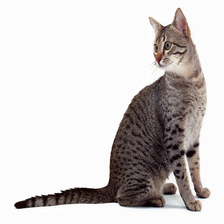
Species: cat
Breed: Egyptian Mau